Climate change in Oklahoma

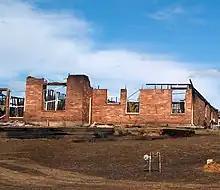
Wildfire destruction, Midwest City

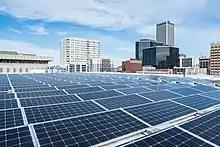
Solar panels, Tulsa Central Library

Discussions of climate change in Oklahoma have been described as "subtle", as Oklahoma is a highly conservative and religious state, where the oil and gas industry plays a leading role in the economy.